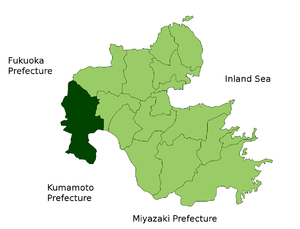
Hita est une ville de la préfecture d'Ōita, au Japon, qui a été fondée le 11 décembre 1940. Elle est un centre agricole et industriel qui produit principalement du bois, des meubles, et la poterie. Ses attractions et la beauté du paysage en font également une destination touristique populaire.